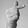
ASL letter: T